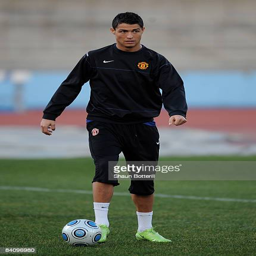
olympic athlete in action during a training session